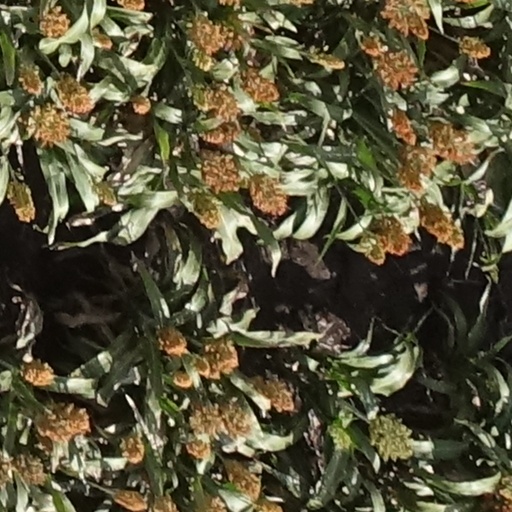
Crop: sorghum